Throw-in

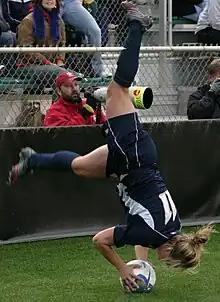
Michele Weissenhofer, a forward for Notre Dame Fighting Irish women's soccer player attempting a flip throw

A detailed description of an early predecessor of the throw-in is recorded in the novel "Tom Brown's School Days", published in 1857 but based on the author's experiences at Rugby School from 1834 to 1842: Several features of this passages are notable: